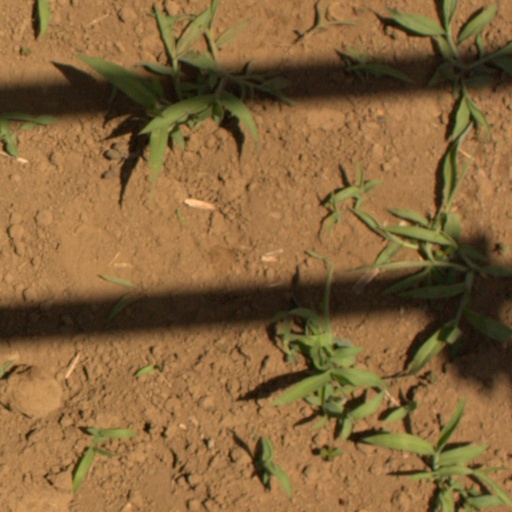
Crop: Jerusalem artichoke